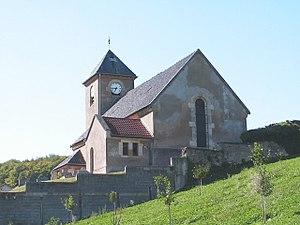
Eglise de Flabas, commune de Moirey-Flabas-Crépion. Photo prise en automne 2005 par F5ZV Licensing Catégorie:Image de commune de la Meuse